Royal Foundation

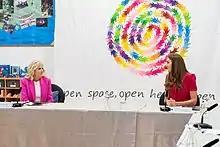
Catherine attending an Early Years roundtable meeting with Jill Biden in June 2021

In March 2018, Catherine hosted a symposium at the Royal Society of Medicine, focusing on children's health, and launched the foundation's Early Intervention Support initiative, which would raise awareness of issues including as youth, maternal, and mental health, as well as parental and educational support and resources. It was announced that a steering group would research solutions to problems facing young people, and how it impacted society and the economy. In July 2020, Catherine supported and assisted in the development of BBC's "Tiny Happy People" initiative, providing free digital resources to parents with young children.